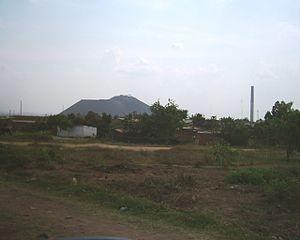
Lubumbashi est, selon les estimations, la deuxième ou troisième ville de la République démocratique du Congo quant au nombre d'habitants, titre disputé avec Mbuji-Mayi. Elle est devancée par Kinshasa. Lubumbashi était le chef-lieu de la province du Katanga jusqu'en 2015. Elle devient ensuite le chef-lieu de la province du Haut-Katanga.